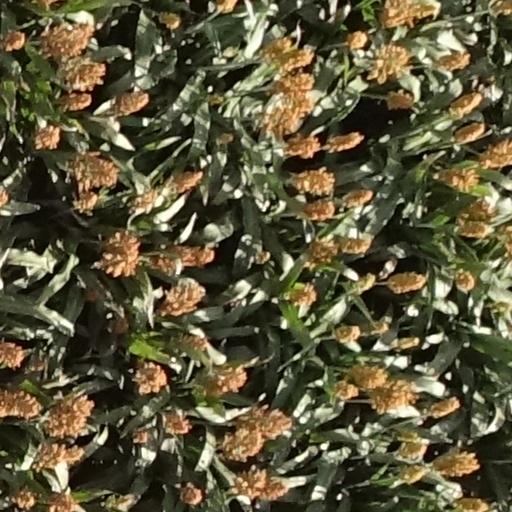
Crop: sorghum